Solygeia (Corinthia)

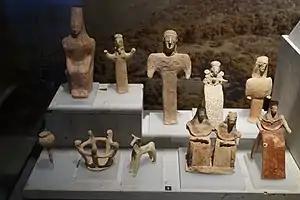
Finds from Solygeia

According to Thucydides, Dorians had seized the hill on which Solygeia sat, to carry on war against the Aeolian inhabitants of Corinthians.